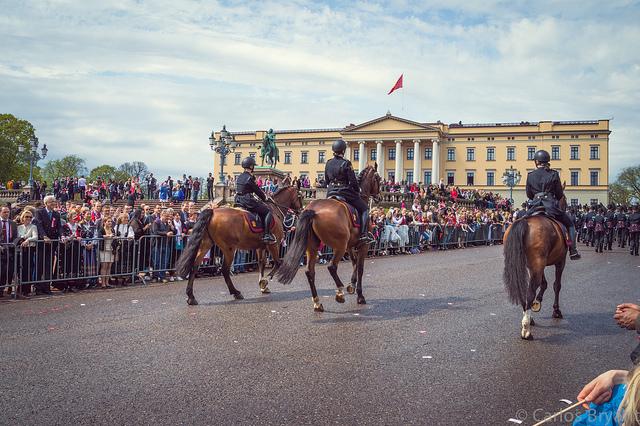
A group of officers on horses walking by a crowd.